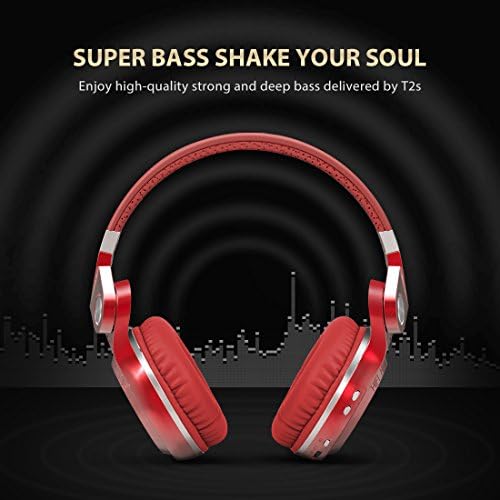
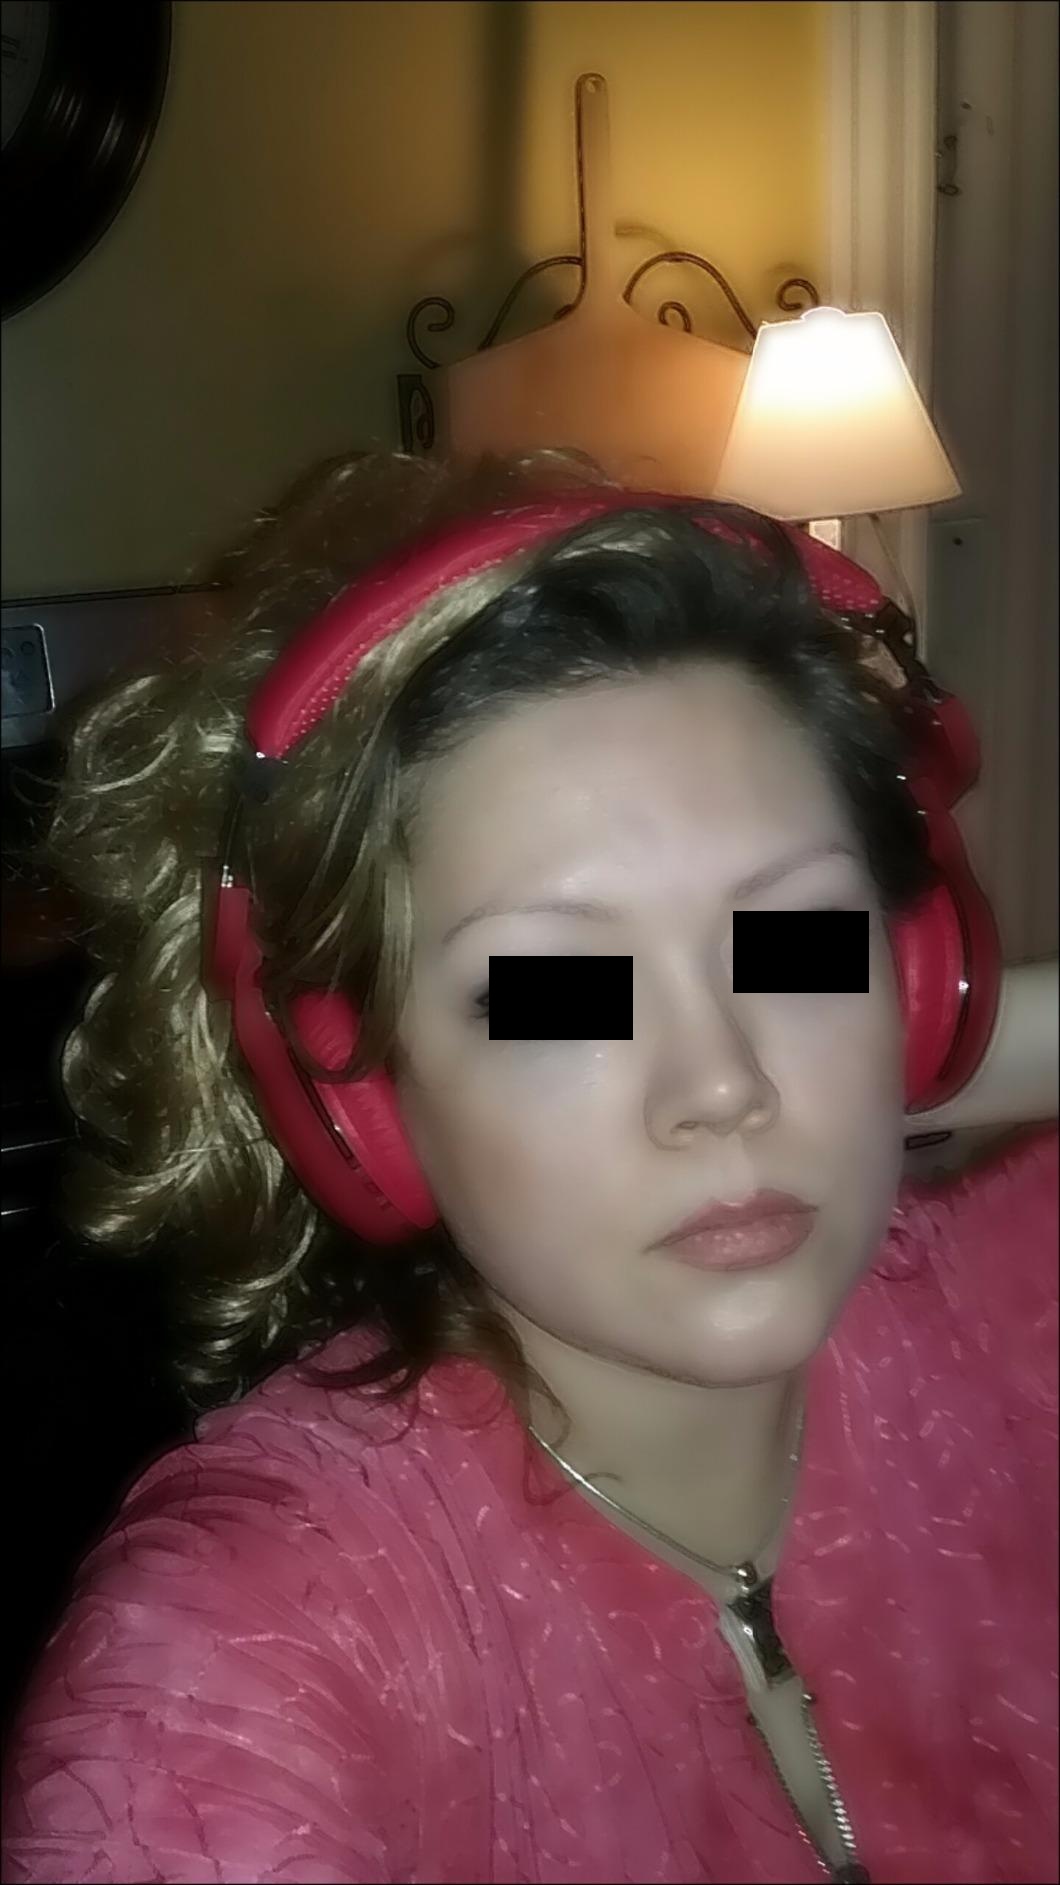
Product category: headphones
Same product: yes